University of Notre Dame residence halls

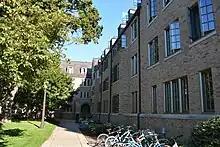
Cavanaugh Hall

In the 1930s, enrollment at Notre Dame was increasing by about one hundred a year, but on campus space was limited. This both forced students to live far from campus and was a loss of potential room and board income for the university. President John Francis O'Hara decided to build three new residence halls to remedy this problem: Cavanaugh in 1936, Zahm in 1937, and Breen-Phillips in 1939. In order to accommodate these buildings it was necessary to demolish Freshman and Sophomore Halls (which were low quality temporary structures) and the east wing of St. Edward's Hall. It was built in Collegiate Gothic and Tudor revival style.